Harry C. Aderholt

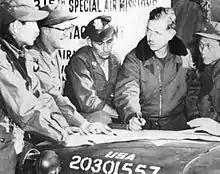
USAF and Army officers coordinating a "Special Air Mission" with their South Korean counterparts during the Korean War, 1951. Major Harry C. Aderholt is second from right, in the fur-collared flight jacket.

During the Korean War, from July 1950 to September 1951, Aderholt commanded a Special Air Warfare Detachment of the 21st Troop Carrier Squadron. He next was assigned as an operations staff officer with the 1007th Air Intelligence Service Group in Washington, D.C. In June 1953 he was transferred to Donaldson Air Force Base, South Carolina, where he served with Headquarters Eighteenth Air Force as tactical and operations staff officer in the Directorate of Operations and Training.